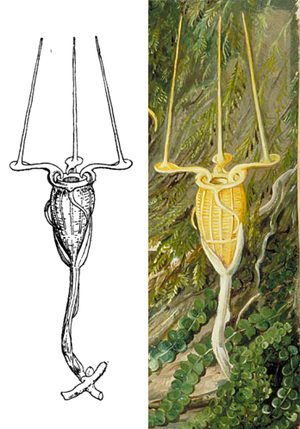
Thismia neptunis est une espèce de plantes mycohétérotrophes de la famille des Burmanniacées. Cette espèce n'a été observée qu'au Sarawak, sur l'île de Bornéo en Malaisie.